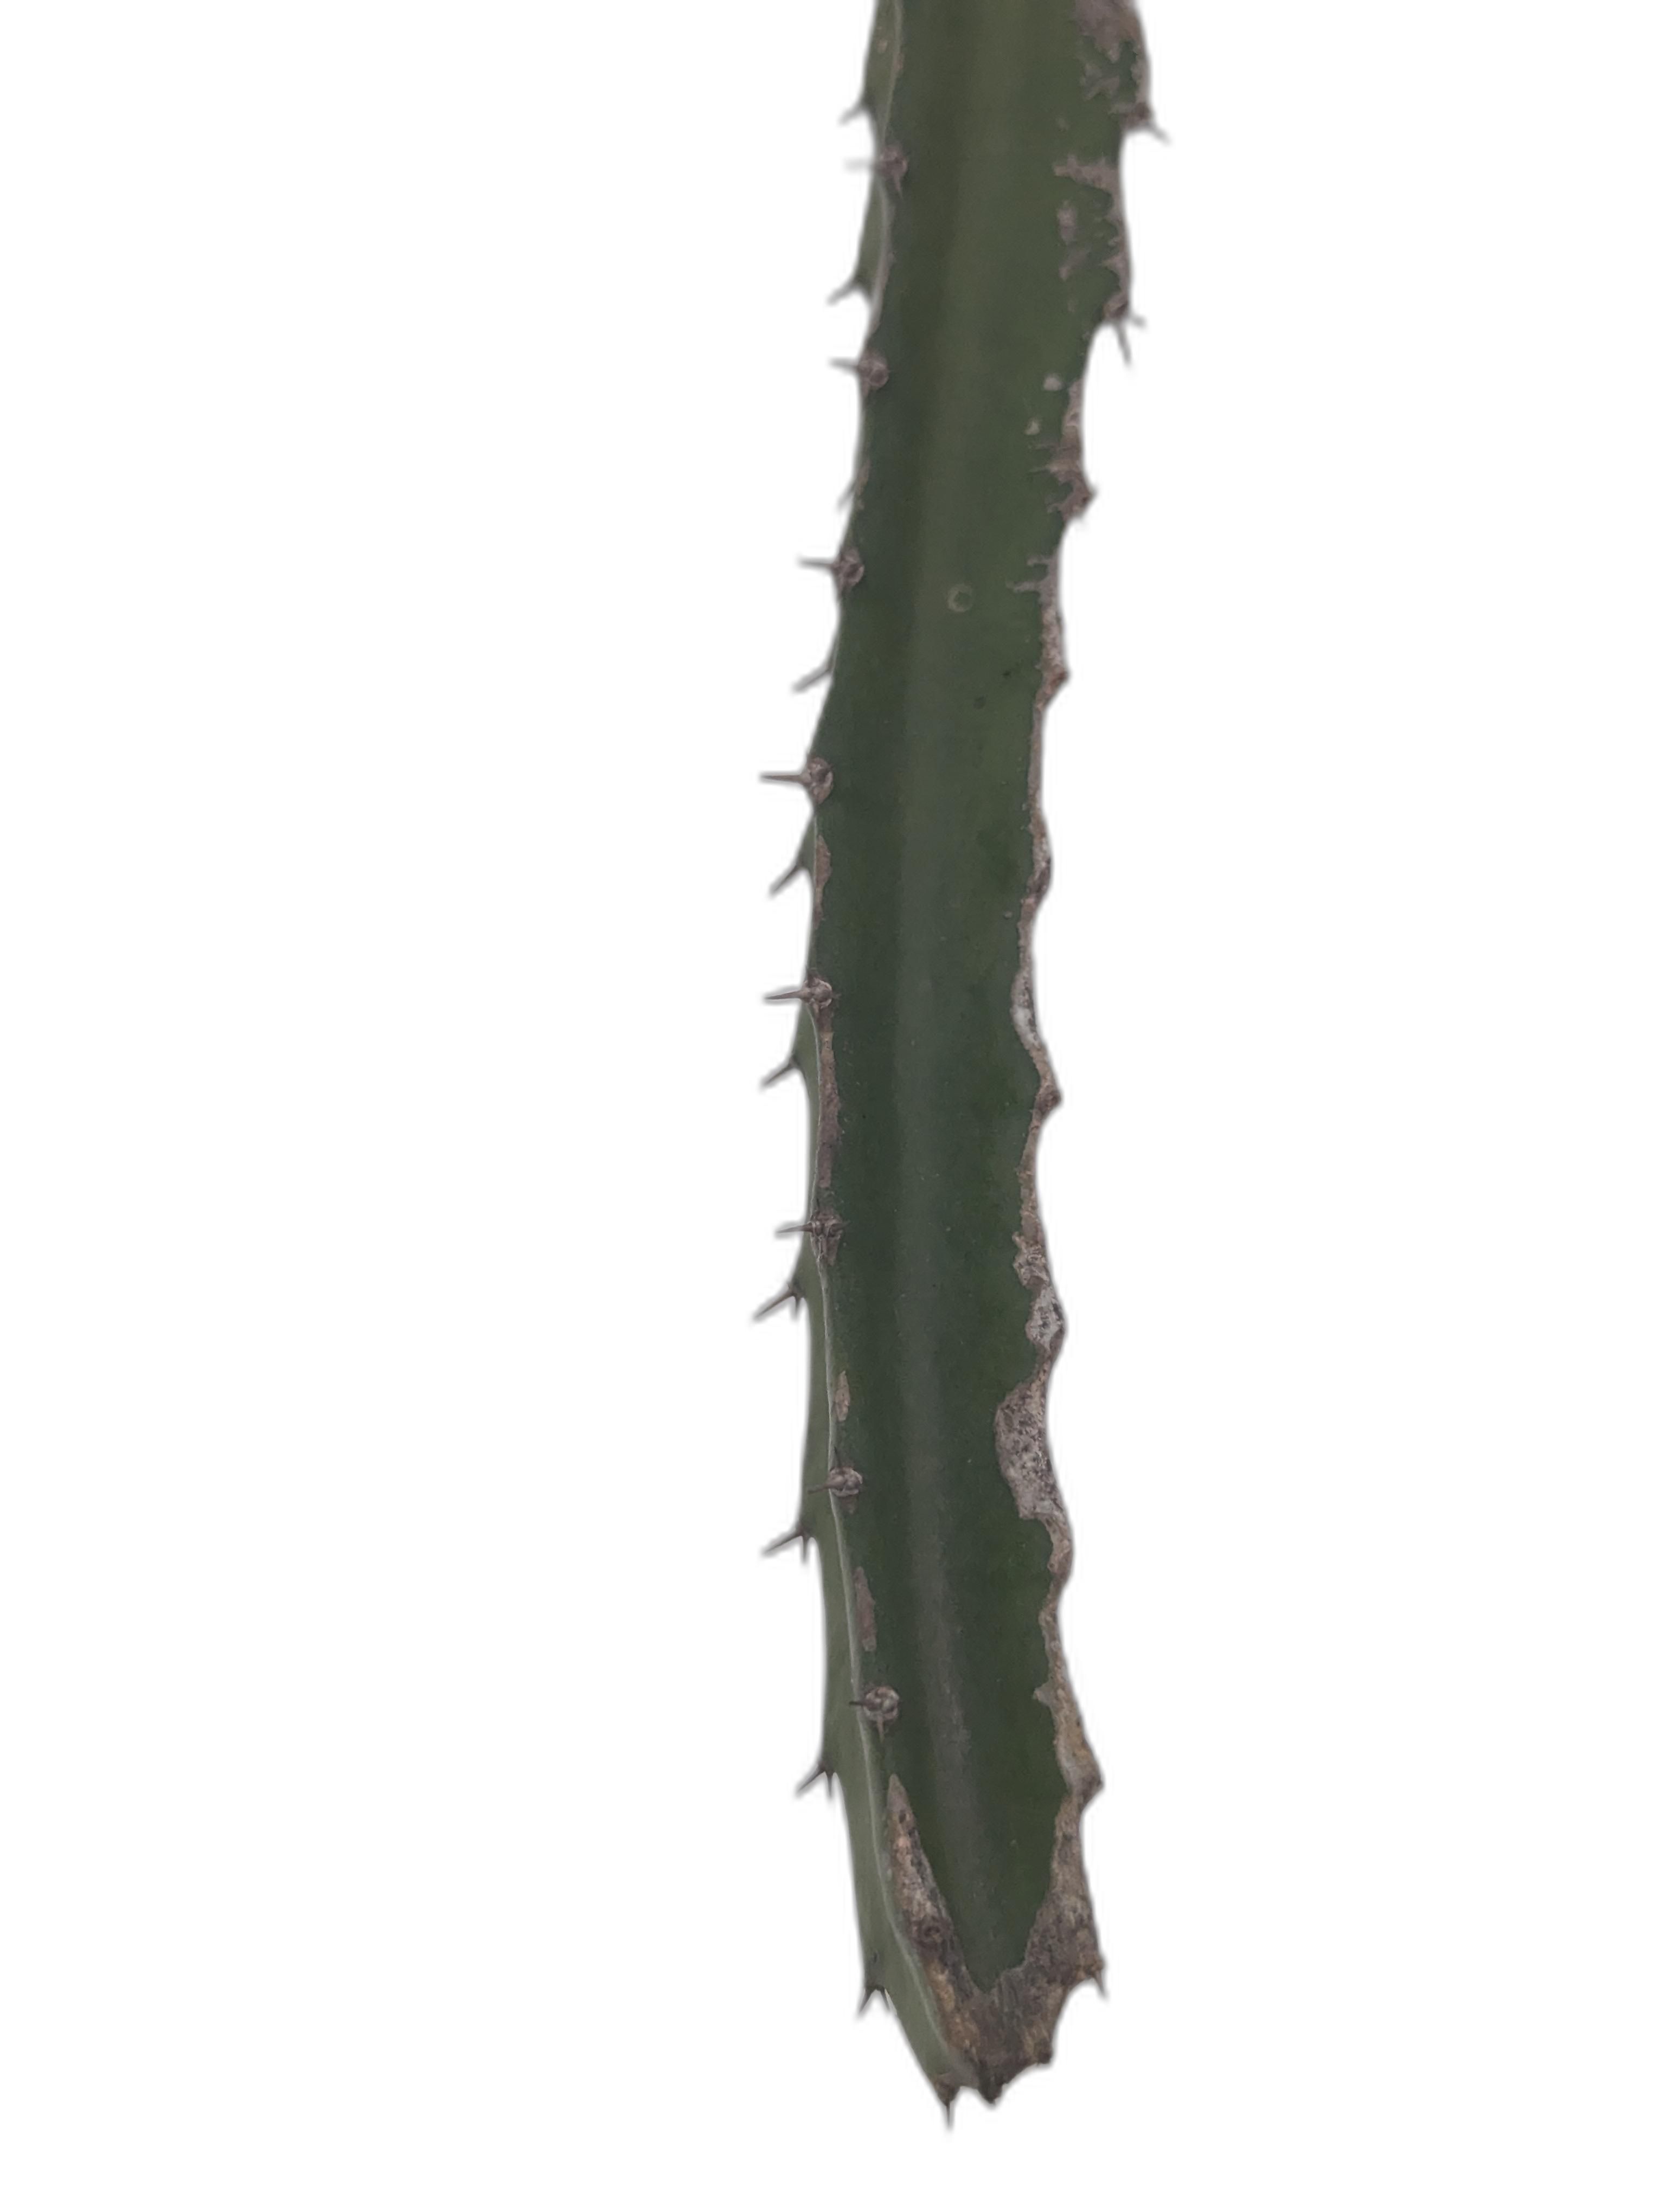
Label: Good leaf